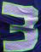
Number: 3